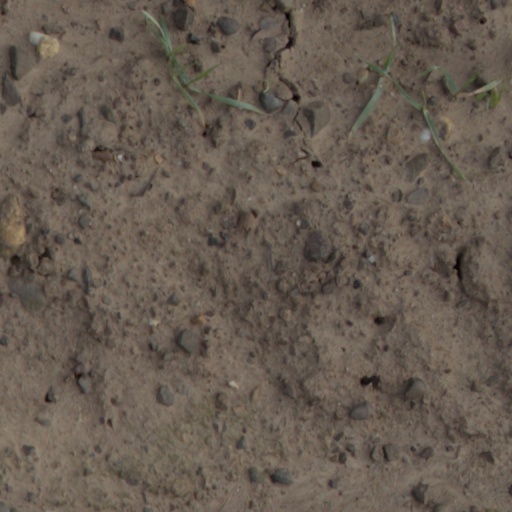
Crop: wheat